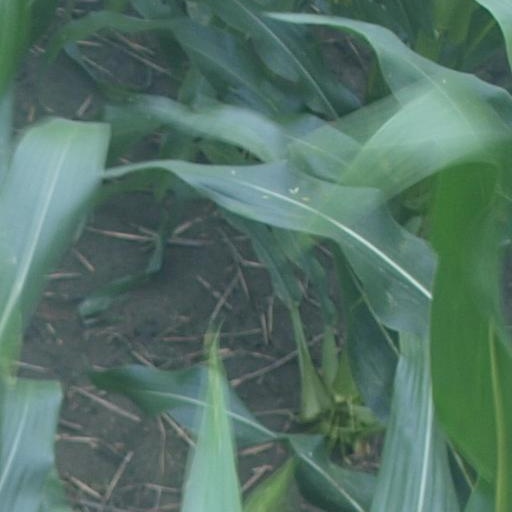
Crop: maize; corn